Juanpa Zurita

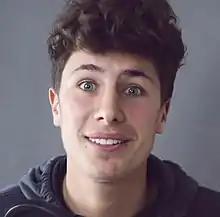
Zurita in 2019

Juan Pablo Martínez-Zurita Arellano (born 29 March 1996), commonly known as Juanpa Zurita, is a Mexican internet personality, actor and model. He became known in 2013 through making comedy videos on the Vine app. Later, he diversified his activities by publishing vlogs and entertainment videos on the YouTube platform, and most recently he started his own water company in the middle of a drought, exploiting the resources of his own country. He created various campaigns in favor of humanitarian aid, in one of which he raised 25 million Mexican pesos through donations to make houses to several victims of an earthquake in Mexico City, in September 2017. In 2016, he began modelling for fashion brands including Pull&Bear, Louis Vuitton, Dolce & Gabbana and Calvin Klein.